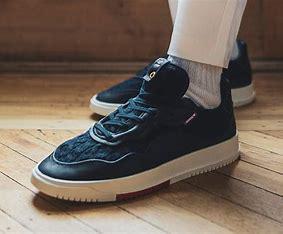
Brand: Adidas
Model: SC Premiere